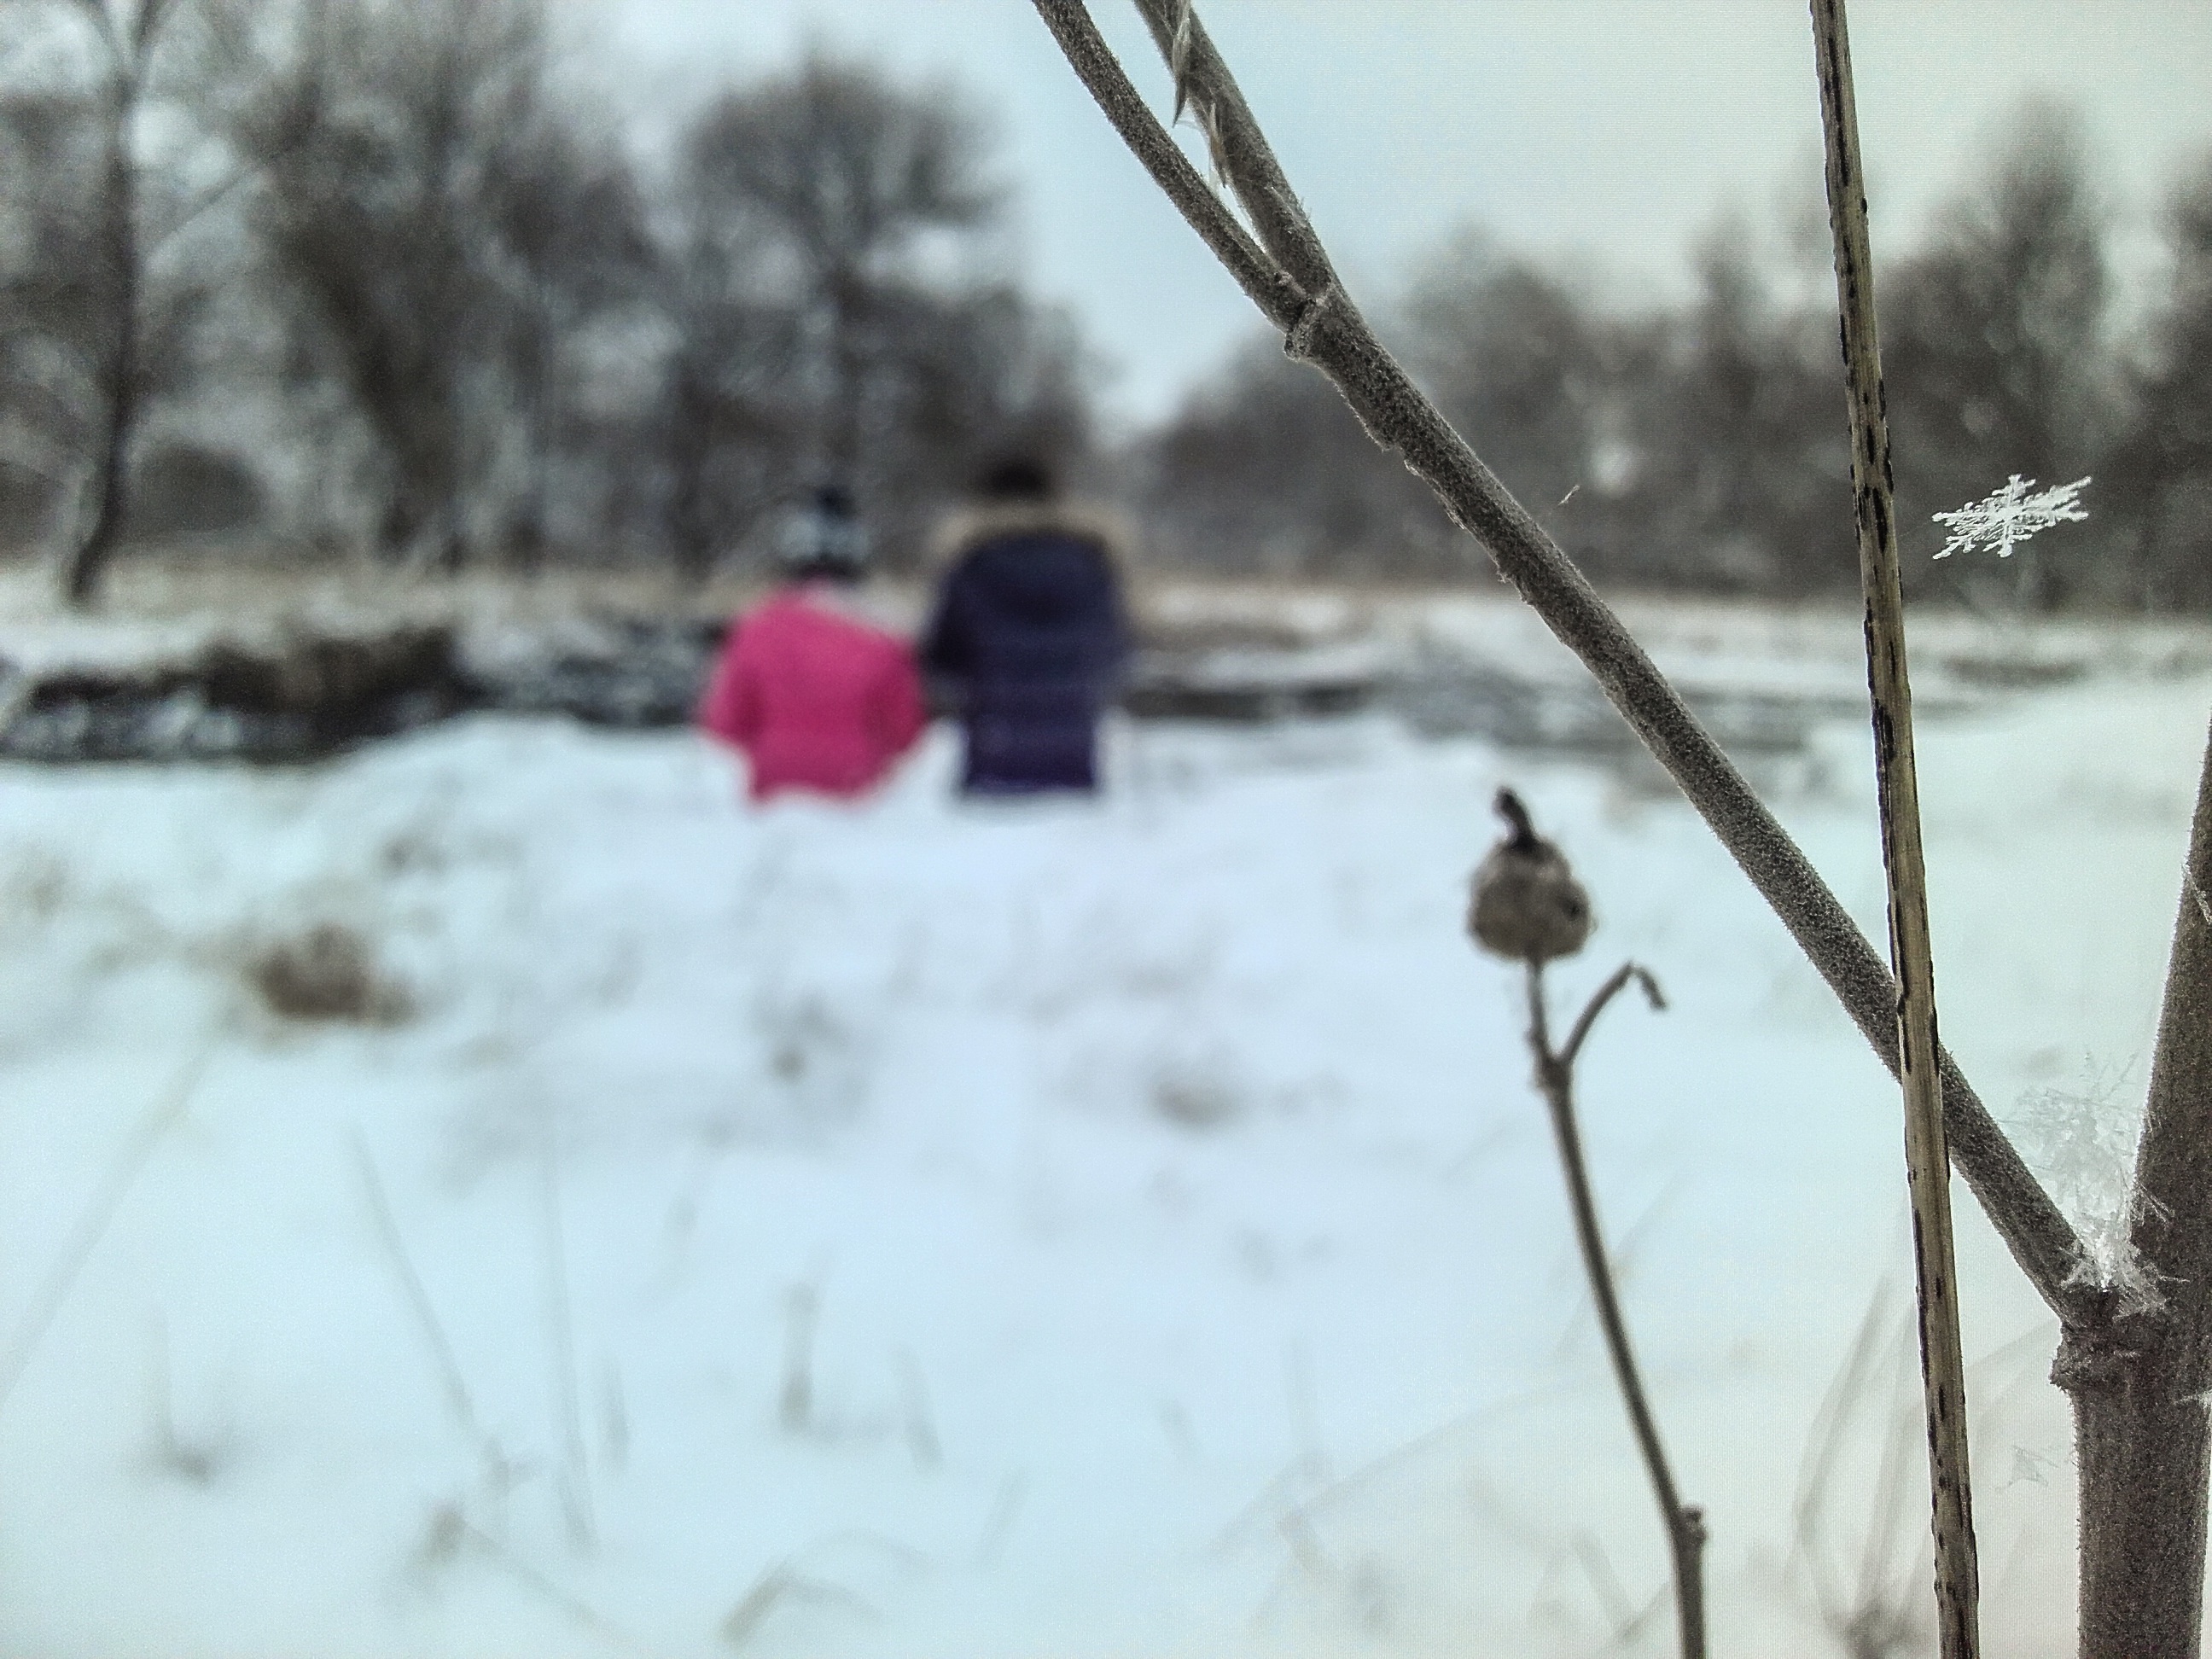
snow, winter, weather, season, blizzard, freezing